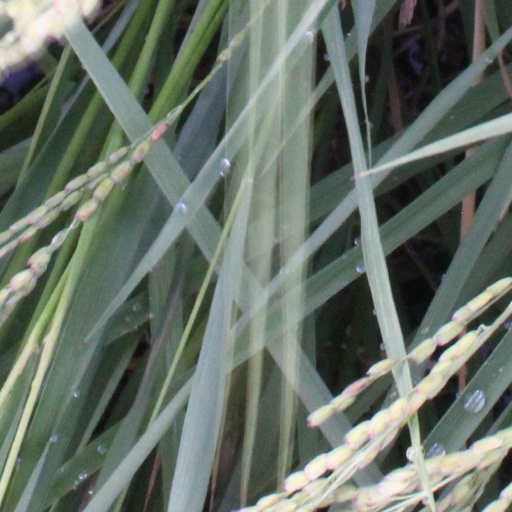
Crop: rice